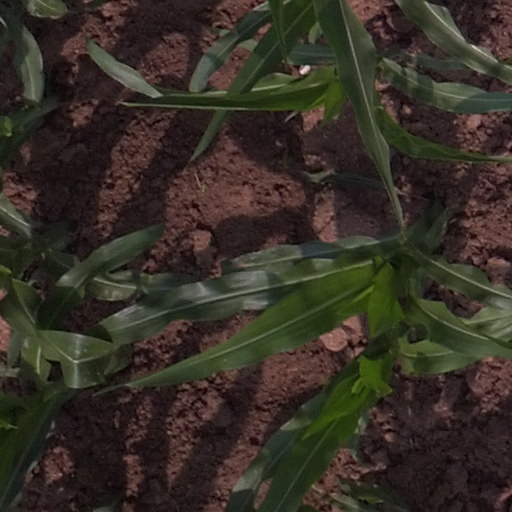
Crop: maize; corn